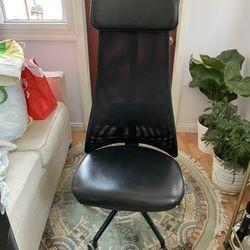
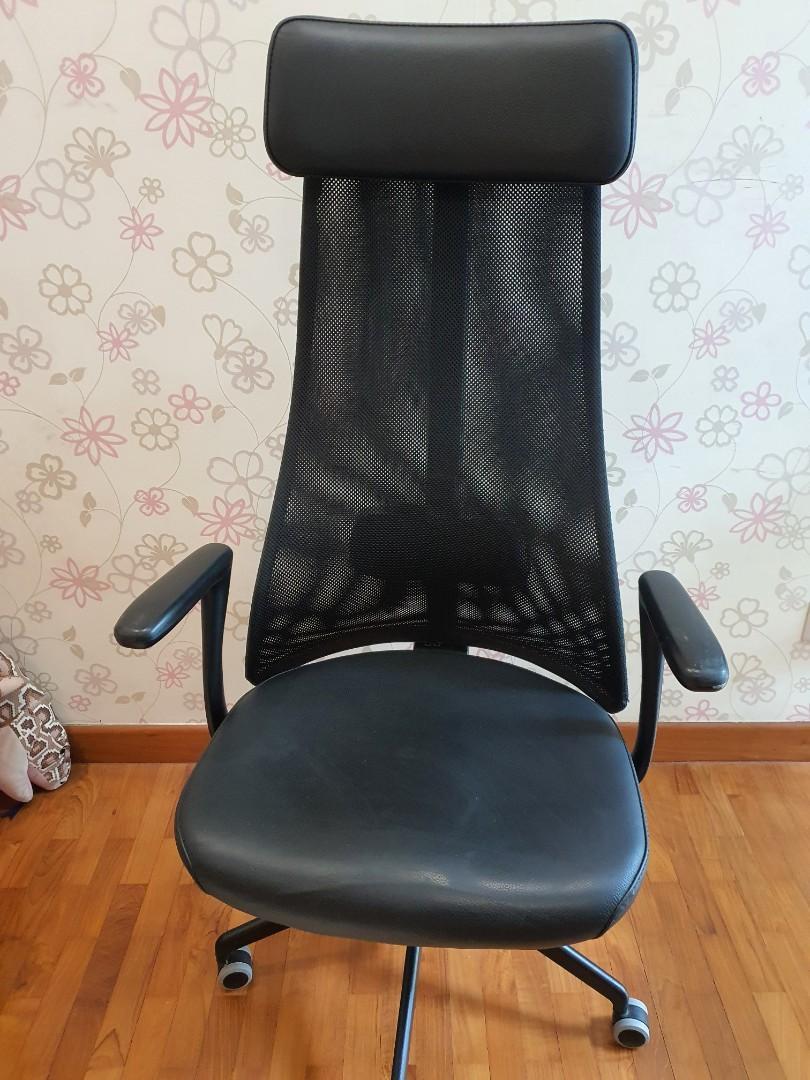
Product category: items_chair
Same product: yes